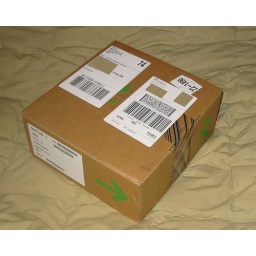
Here's the box fresh from the front door. Thankfully, FedEx covered over the laptop symbol on the exterior with shipping stickers.